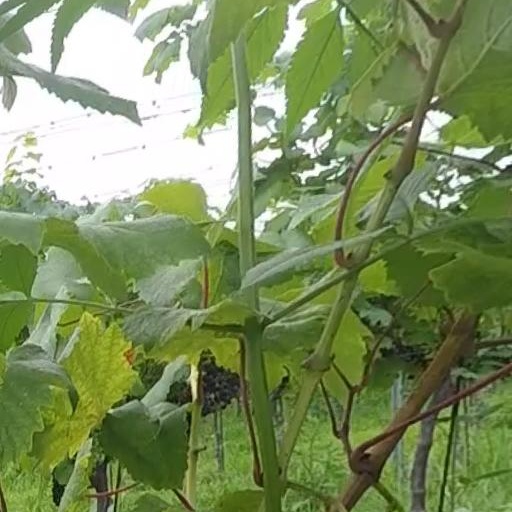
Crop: grape